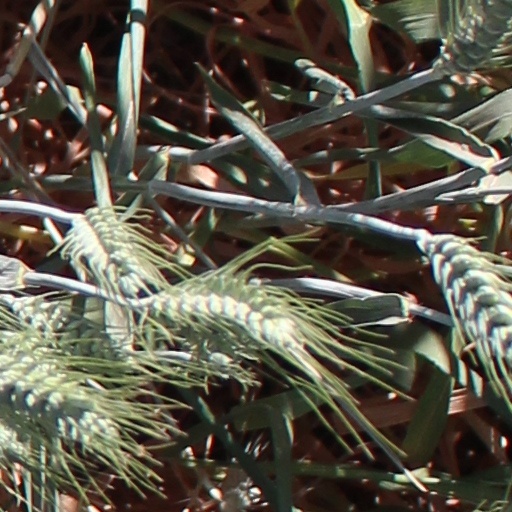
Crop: wheat